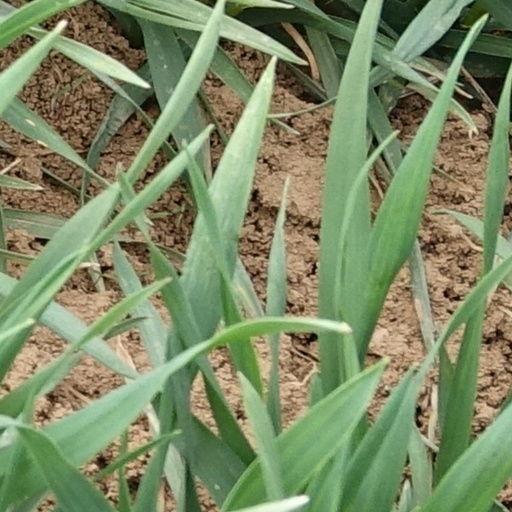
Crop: wheat